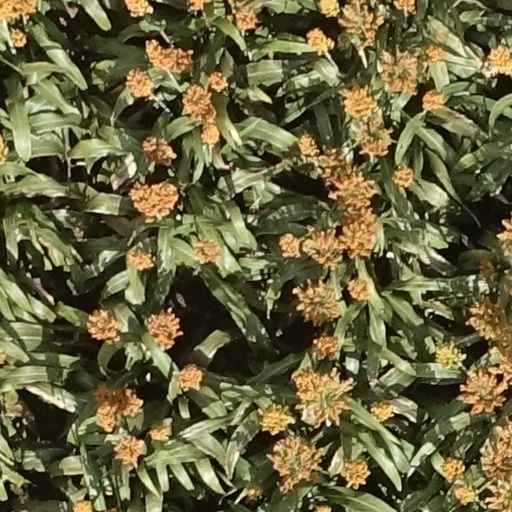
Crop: sorghum